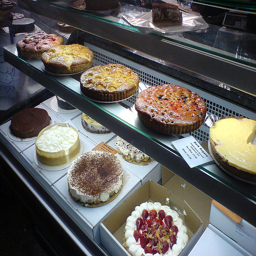
A bakery display case filled with cakes and pies.
Pies and cakes are shown in a display case.
A lighted dessert case with various types of cakes and pies on the shelves.
a bunch of pies up for display in a case
Several cakes are on display in the bakery